Clementi, Singapore

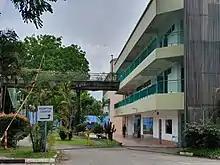
The West Coast Recreation Centre, closed for demolition. Northeast side, where the overhead bridges lead to.

The population distribution of Clementi in 2024 demonstrates a balanced population structure. There is a higher population concentration among middle-aged groups, with males and females both peaking at the 40-44 age range at 3.77% and 4.25% respectively.